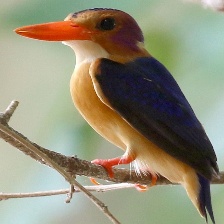
Species: PYGMY KINGFISHER
Scientific name: ISPIDINA PICTA